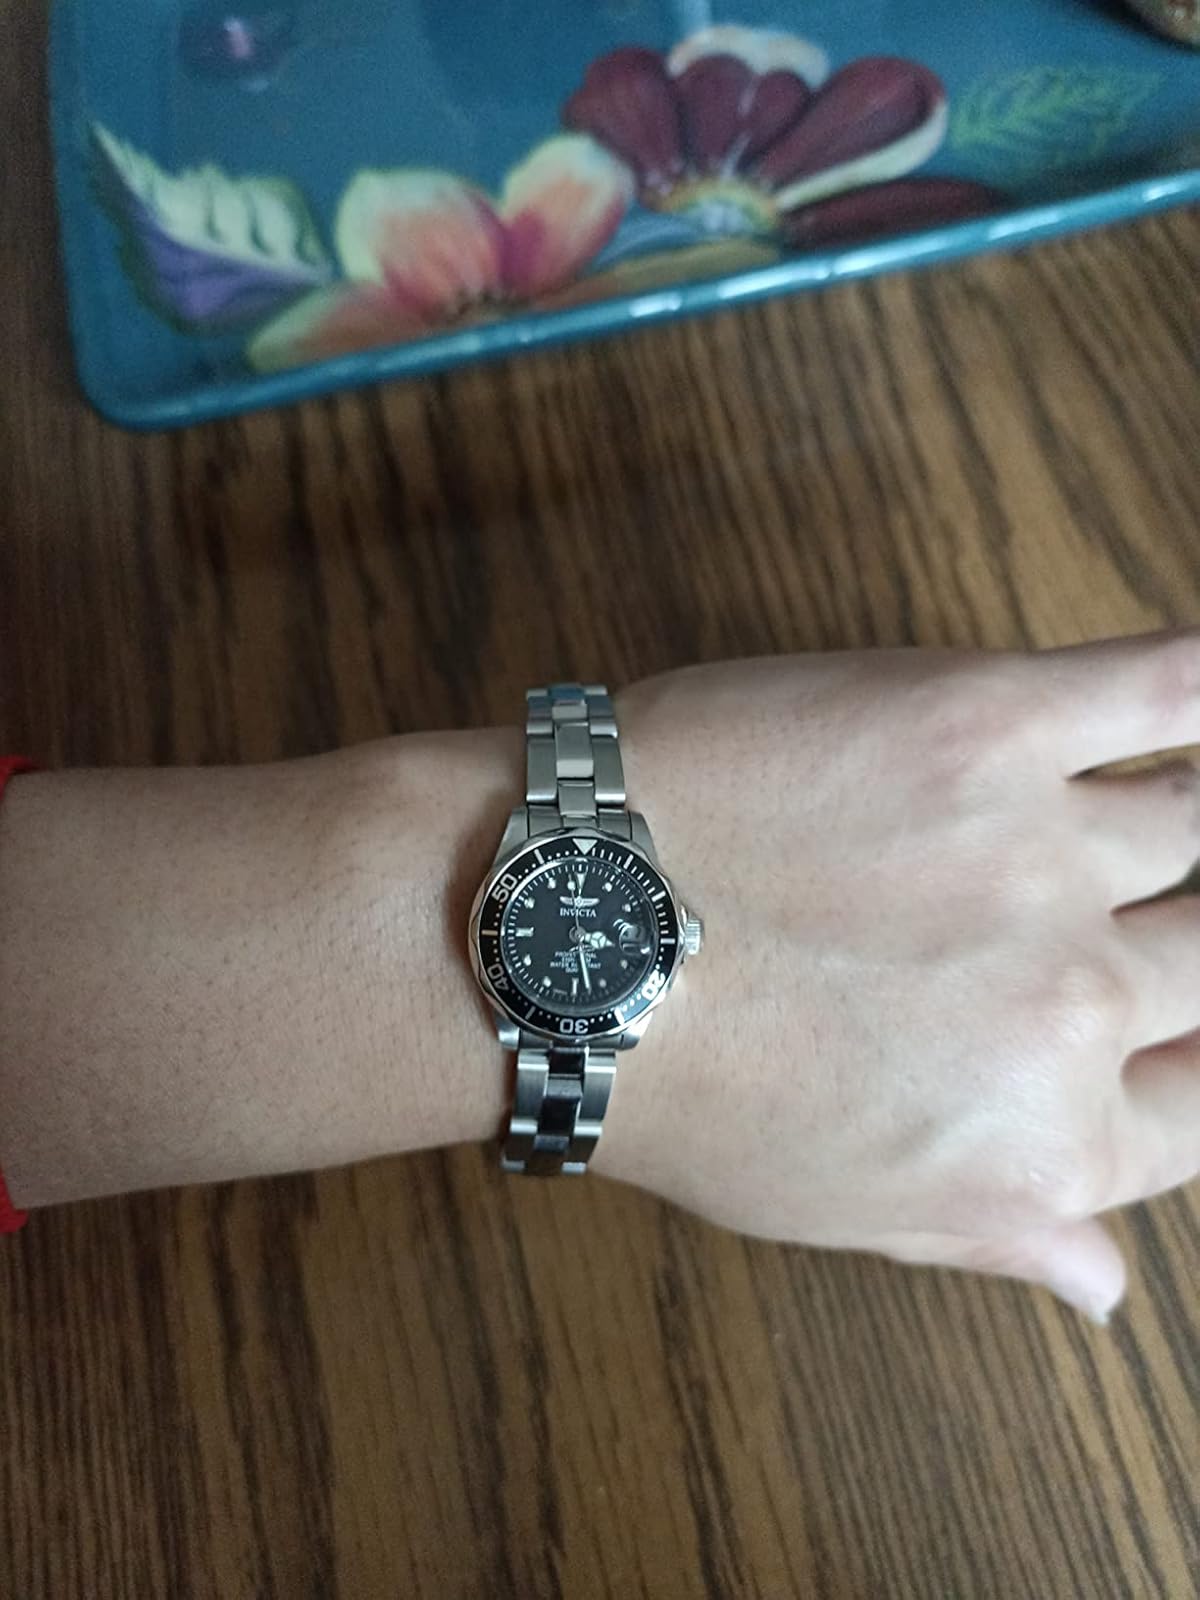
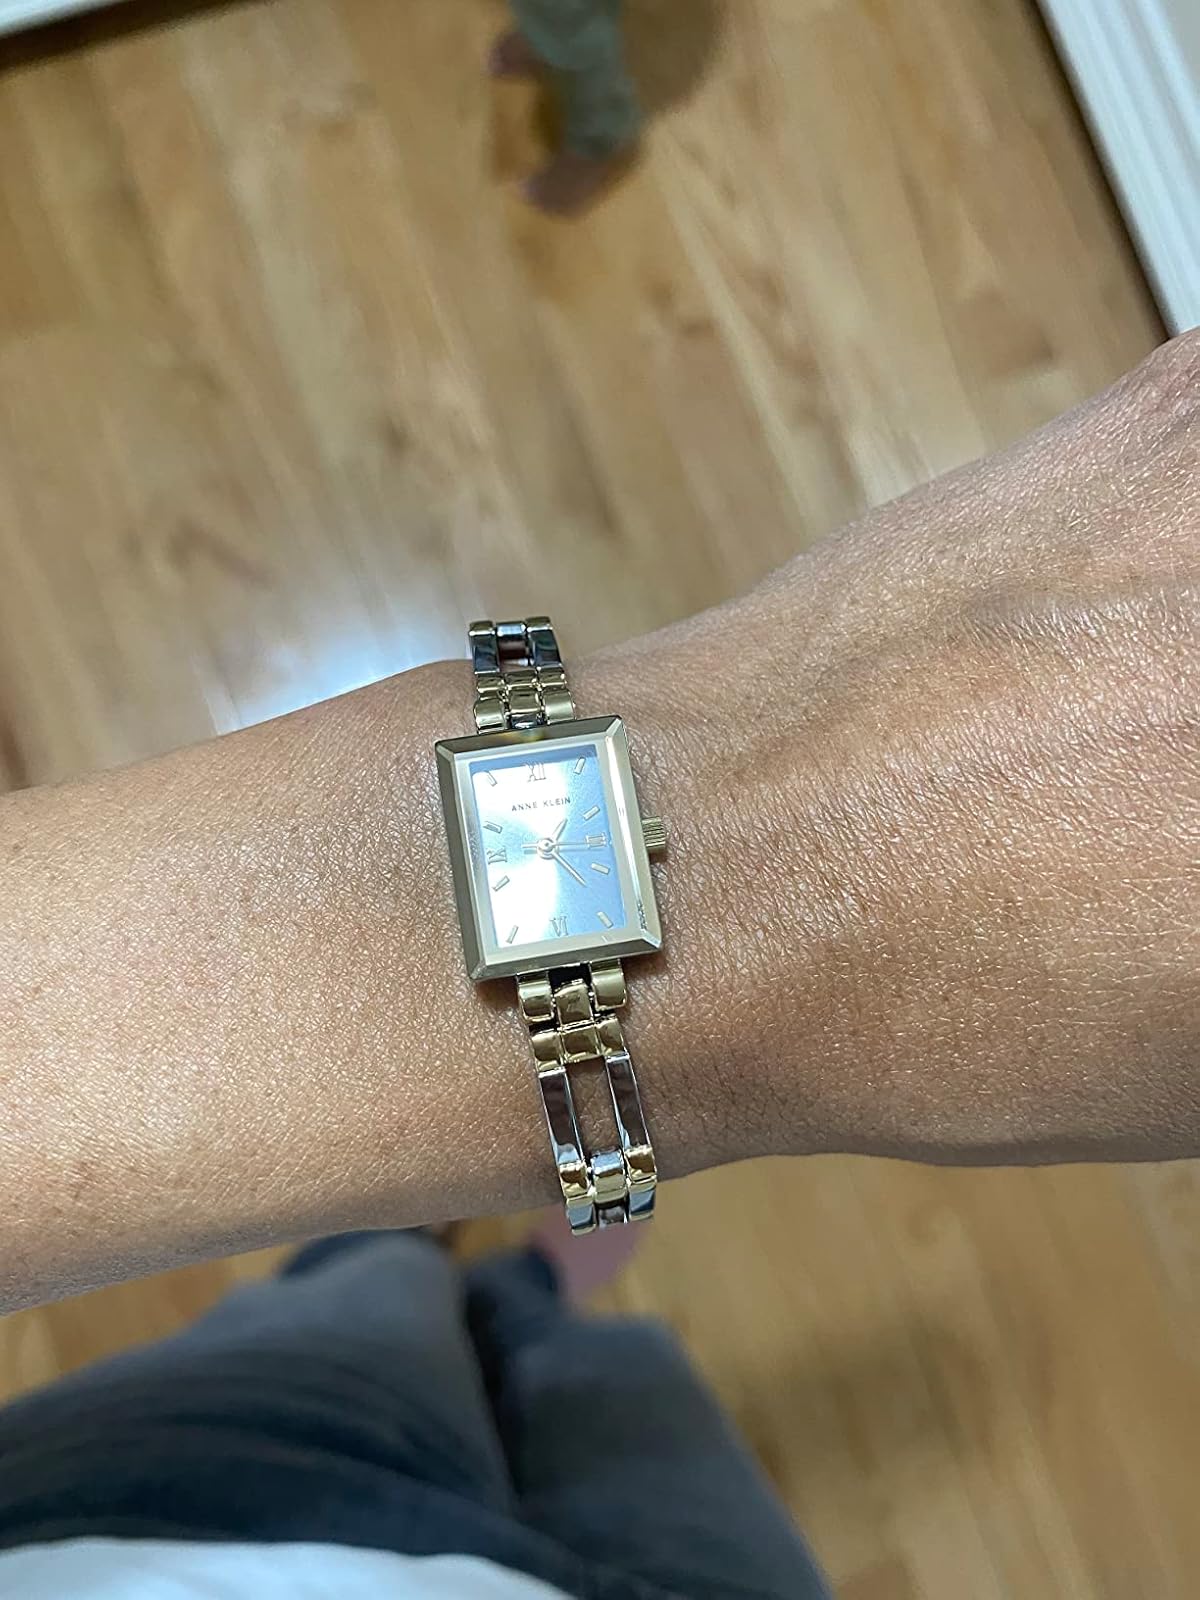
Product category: accessories_watch
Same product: no